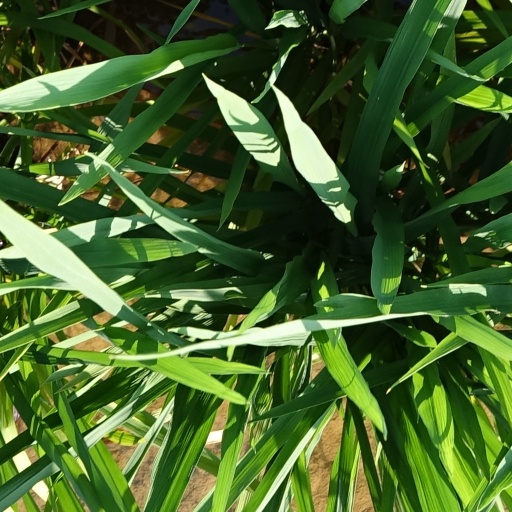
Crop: rice